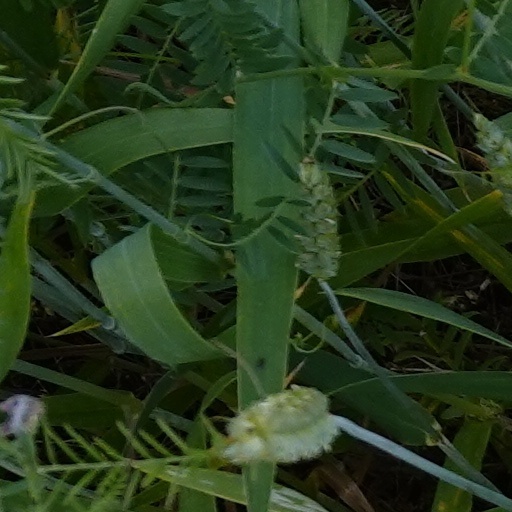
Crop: wheat